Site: brandenburg
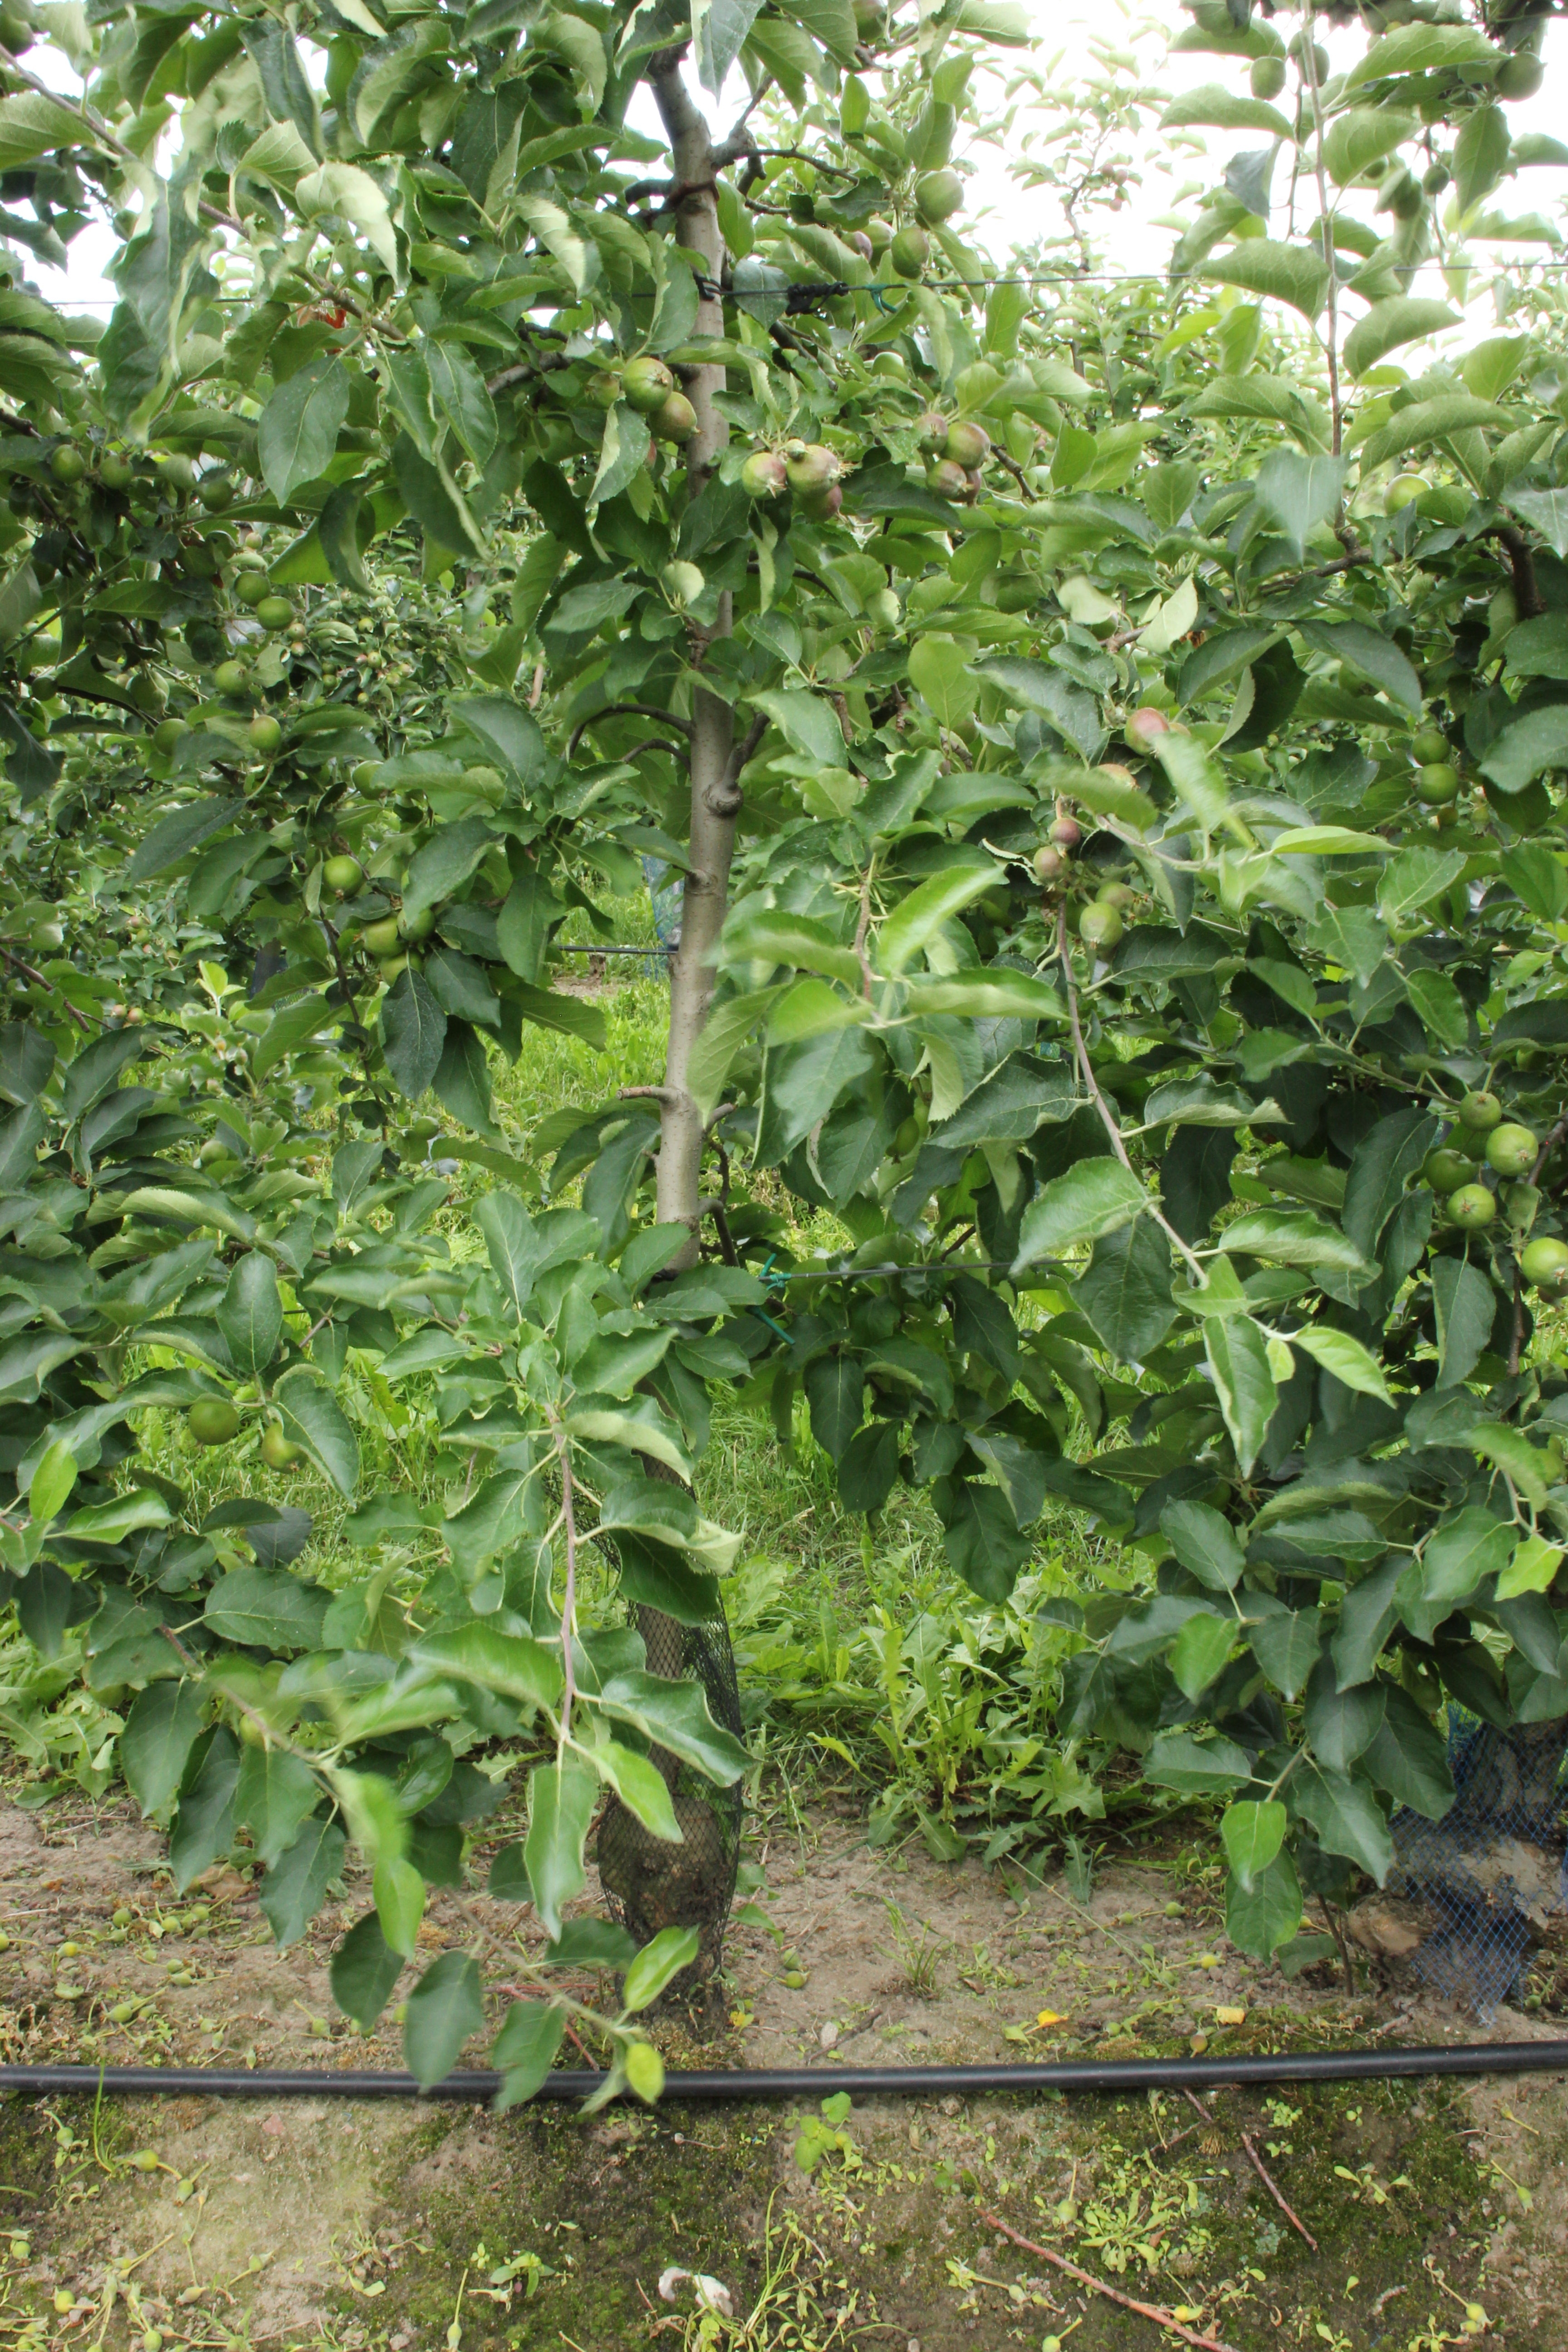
Growth stage (BBCH 73): Development of fruit